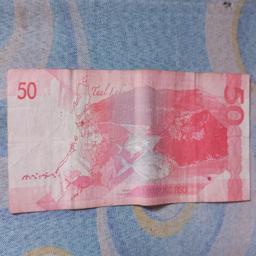
Label: 50_Back